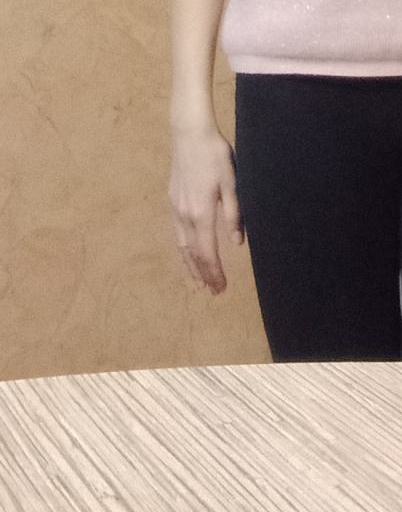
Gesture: no_gesture